Mmuock Leteh

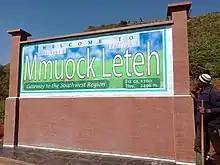
Mmuock Leteh Welcome Sign

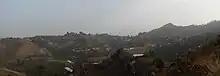
Partial view of Ntemndzem, Mmuock Leteh, Southwest Region, Cameroon

At 2740 m asl, Mmuock Leteh has one of the highest peaks in Cameroon located in Maleta. The climate can be termed temperate, with night temperatures occasionally falling below 10 °C and the lower regions characterised by fog during the day.